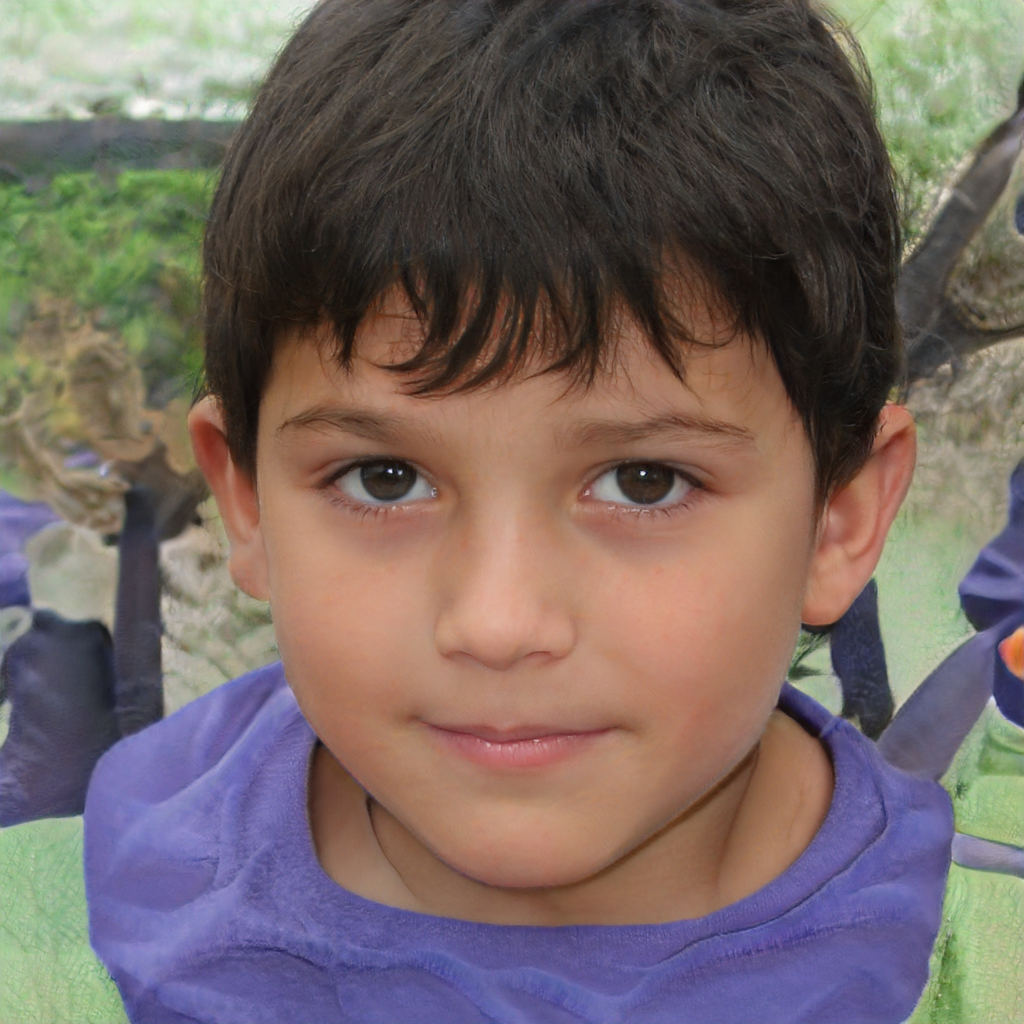
Gender: Male